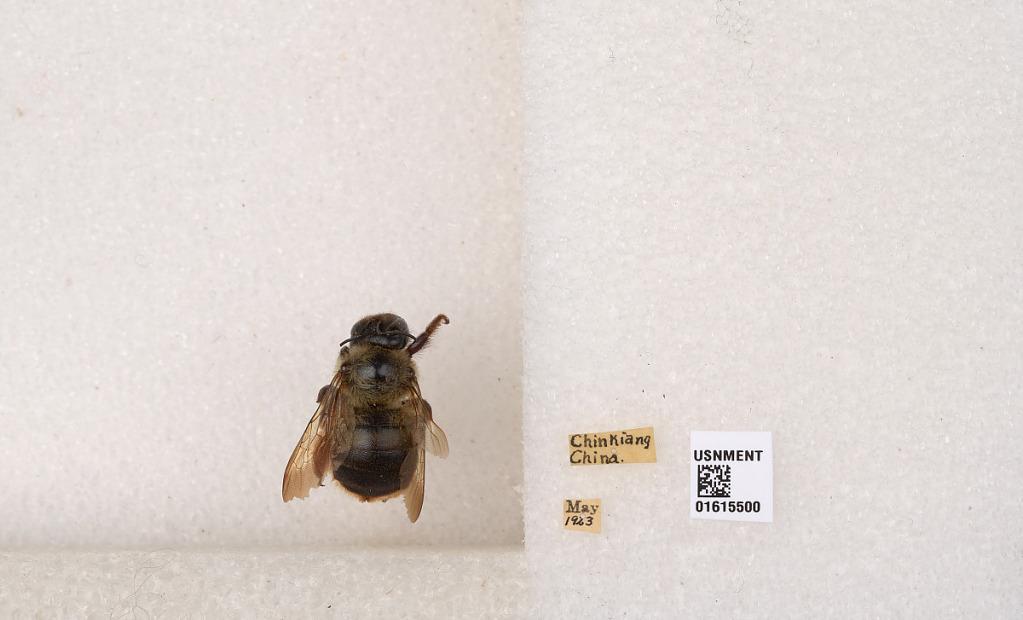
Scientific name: Xylocopa (Bomboixylocopa) rufipes Smith
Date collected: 1923-5-1
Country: China
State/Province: Jiangsu
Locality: Chinkiang